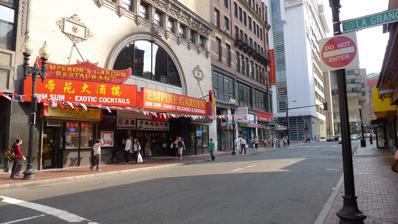
Building: Globe Theatre (Boston, 1903)
Country: United States of America
Year built: 1903
Not to be confused with Globe Theatre, Boston (1871) . The Globe Theatre building, Boston, in 2010 The Globe Theatre (est. 1903) was a playhouse and cinema in Boston , Massachusetts , located on Washington Street in Chinatown . Architect Arthur H. Vinal designed the building in 1903; it stands today at no.692 Washington St. opposite LaGrange Street, near the corner of Beach Street. In the 1910s it was also known as "Loew's Globe Theatre." Performances/Screenings 1900s Weber and Fields ' "An English Daisy" " In Dahomey ," with Williams & Walker "Pals," with James J. Corbett "Under Southern Skies" "1492" 1910s D.W. Griffith's Intolerance 1920s Monroe Salisbury and Shirley Mason in "new photoplays" Smilin' Through References